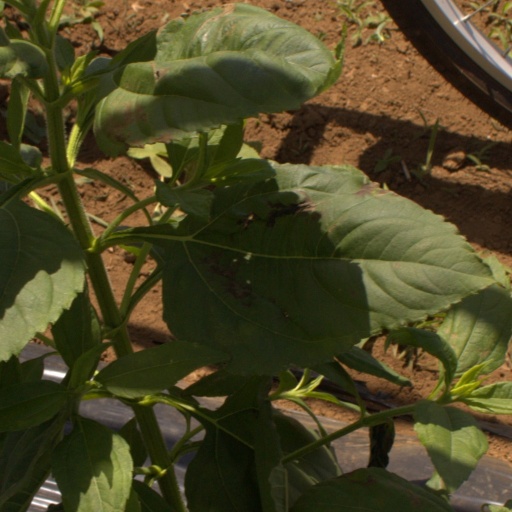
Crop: Jerusalem artichoke